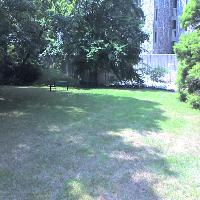
Weather: sun or clear